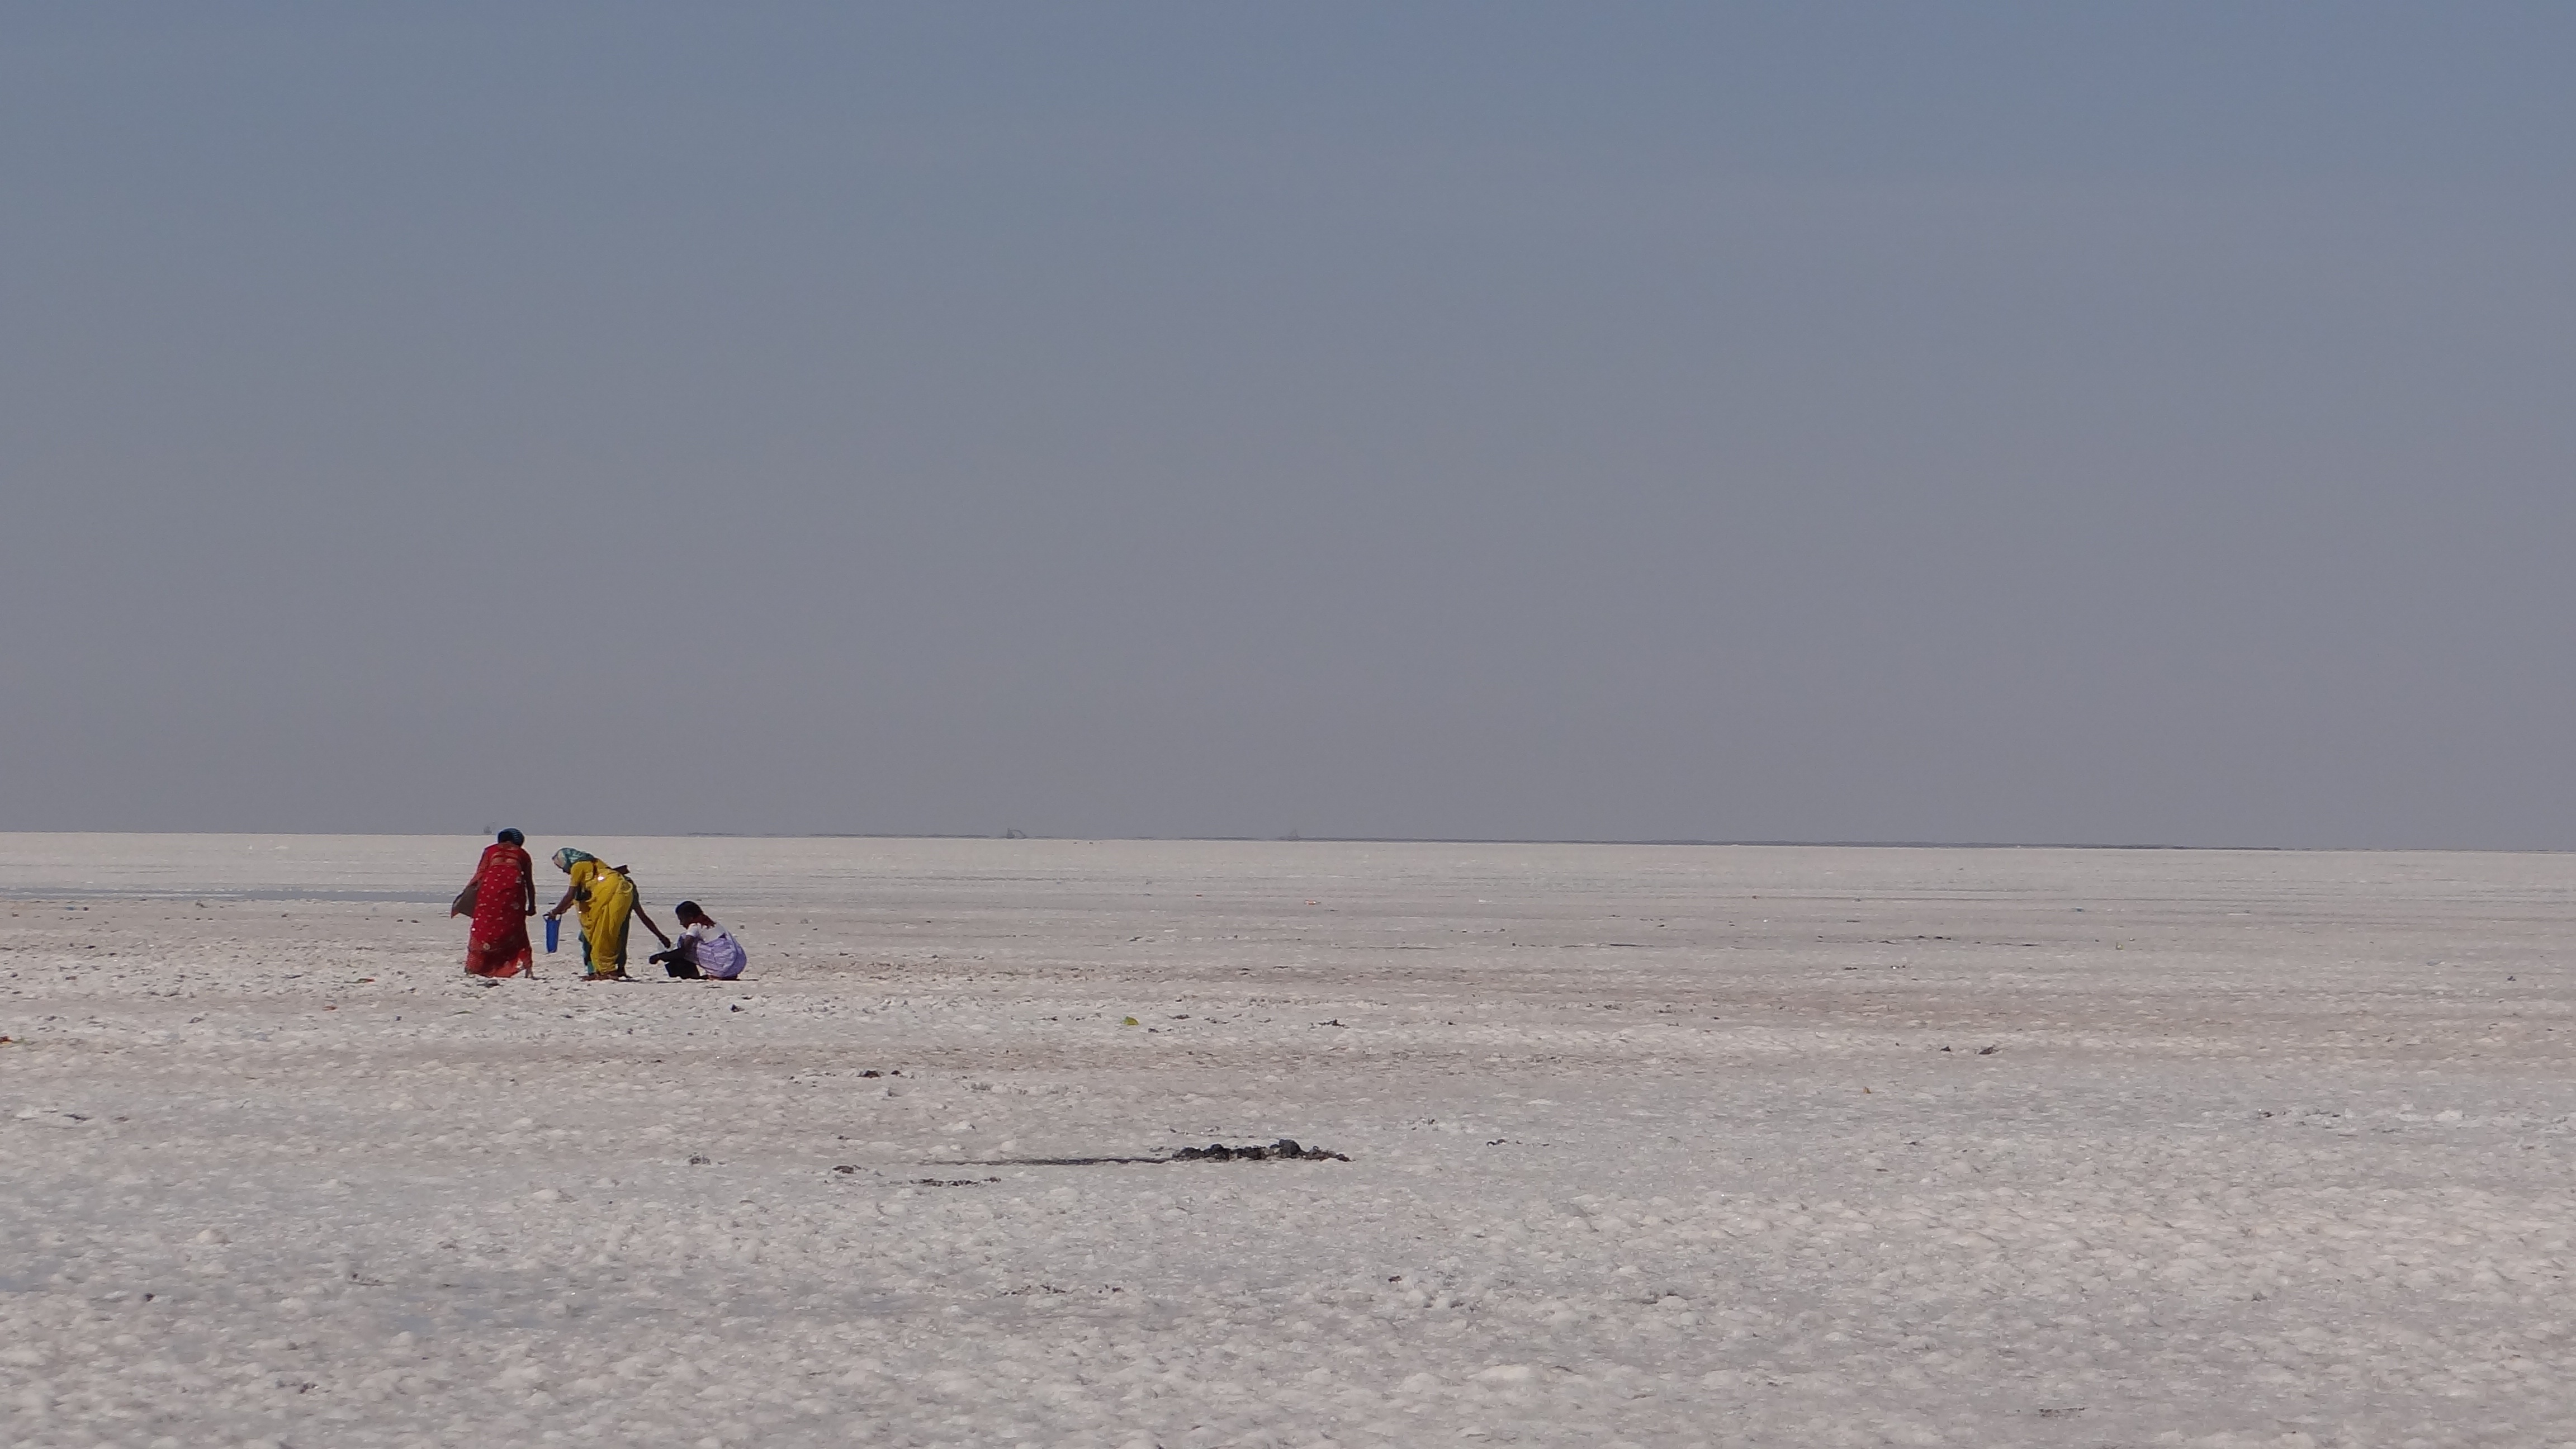
beach, sea, coast, nature, sand, ocean, horizon, group, sky, sun, white, desert, shore, wave, land, tourist, landmark, body of water, amazing, india, habitat, destination, mudflat, natural environment, aeolian landform, rann